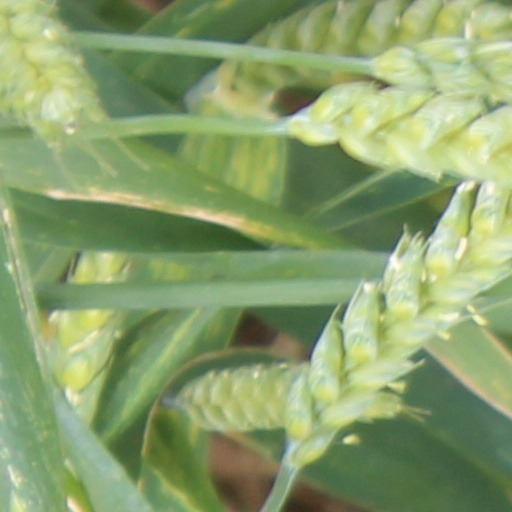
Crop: wheat